Television in Brazil

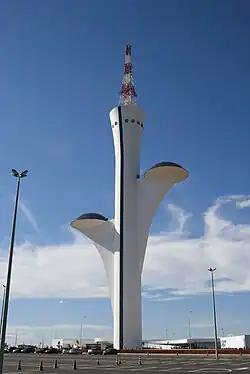
The Digital TV Tower Brasilia, dubbed Flor do Cerrado.

The cable television market used to be almost monopolized by satellite TV provider SKY Brasil and cable TV provider NET, both of them partially owned by Organizações Globo. However, in 2010, Globo sold 19% of its shares in SKY to the DirecTV Group, making Globo owner of only 7% of SKY shares. In the same year, Embratel made an offer to buy all of Globo's shares in NET for R$4.58 billion, even though Embratel has to wait the approval of Bill N° 119, that will allow companies from countries other than Brazil to own cable operations. Since 2006, large national and international phone operators, such as Embratel, Telefónica, and Oi, began to enter the market. Due to cable regulations, telephone companies are using DTH rather than IPTV to launch their TV operations. In 2010's third trimester, the market share of cable companies was: NET with 44,8%, SKY with 25,7%, Via Embratel with 9,8%, Telefónica TV Digital with 5,1%, OiTV with 3,1%, Abril (TVA) with 1,8% and smaller companies with 9,6% of the market.